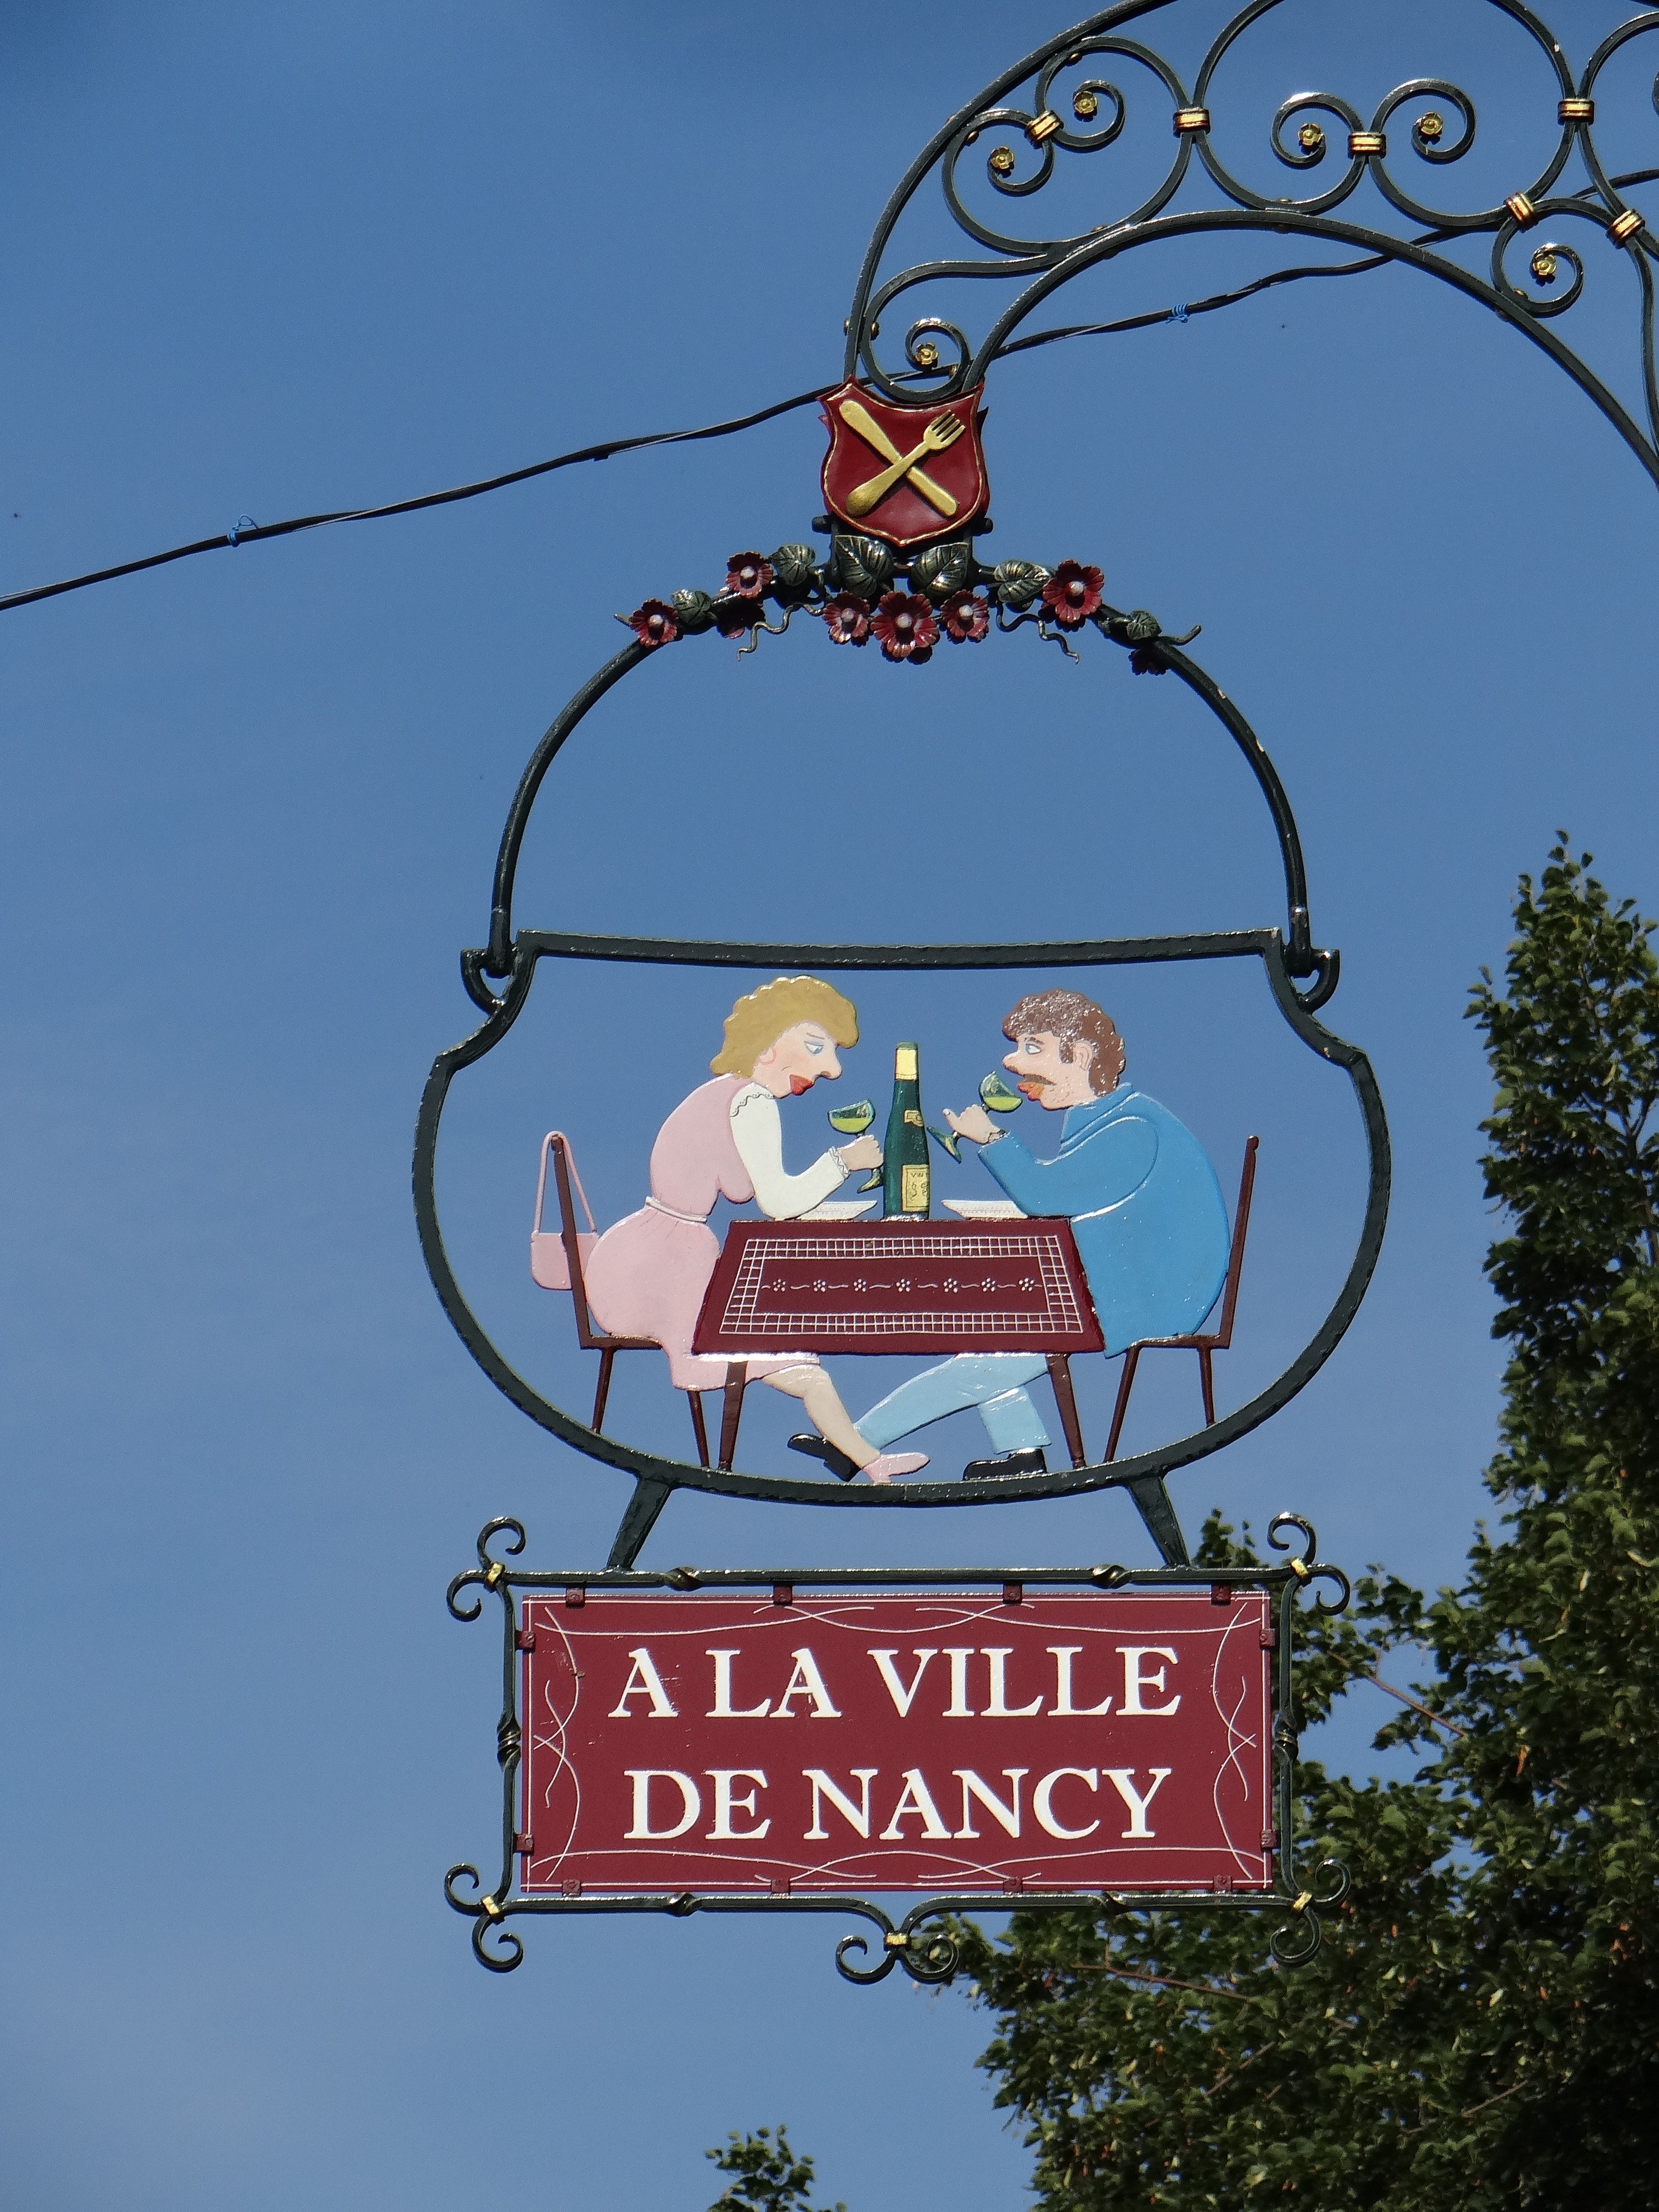
village, france, sign, art, trade, former, old houses, showcase, alsace, wrought iron, rural area, teaches